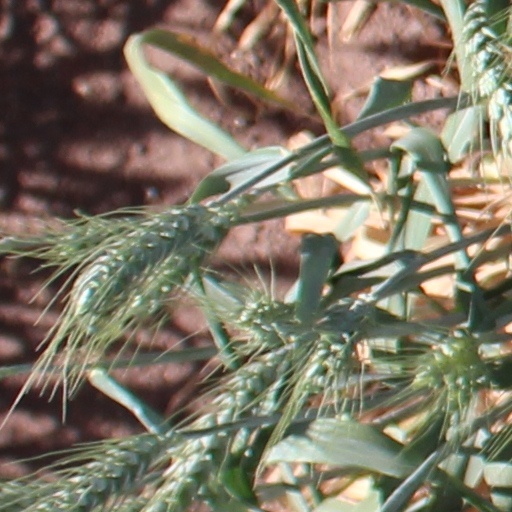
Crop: wheat